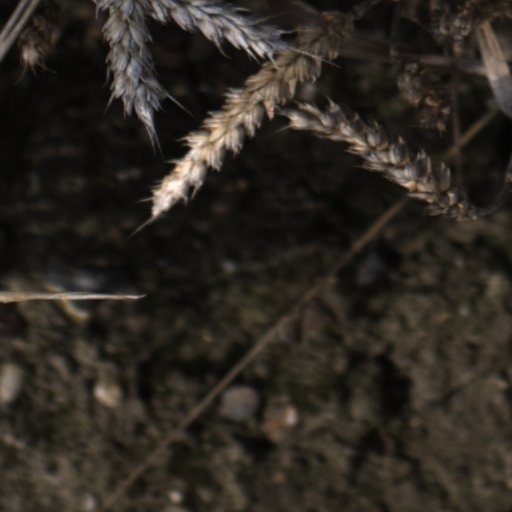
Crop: wheat